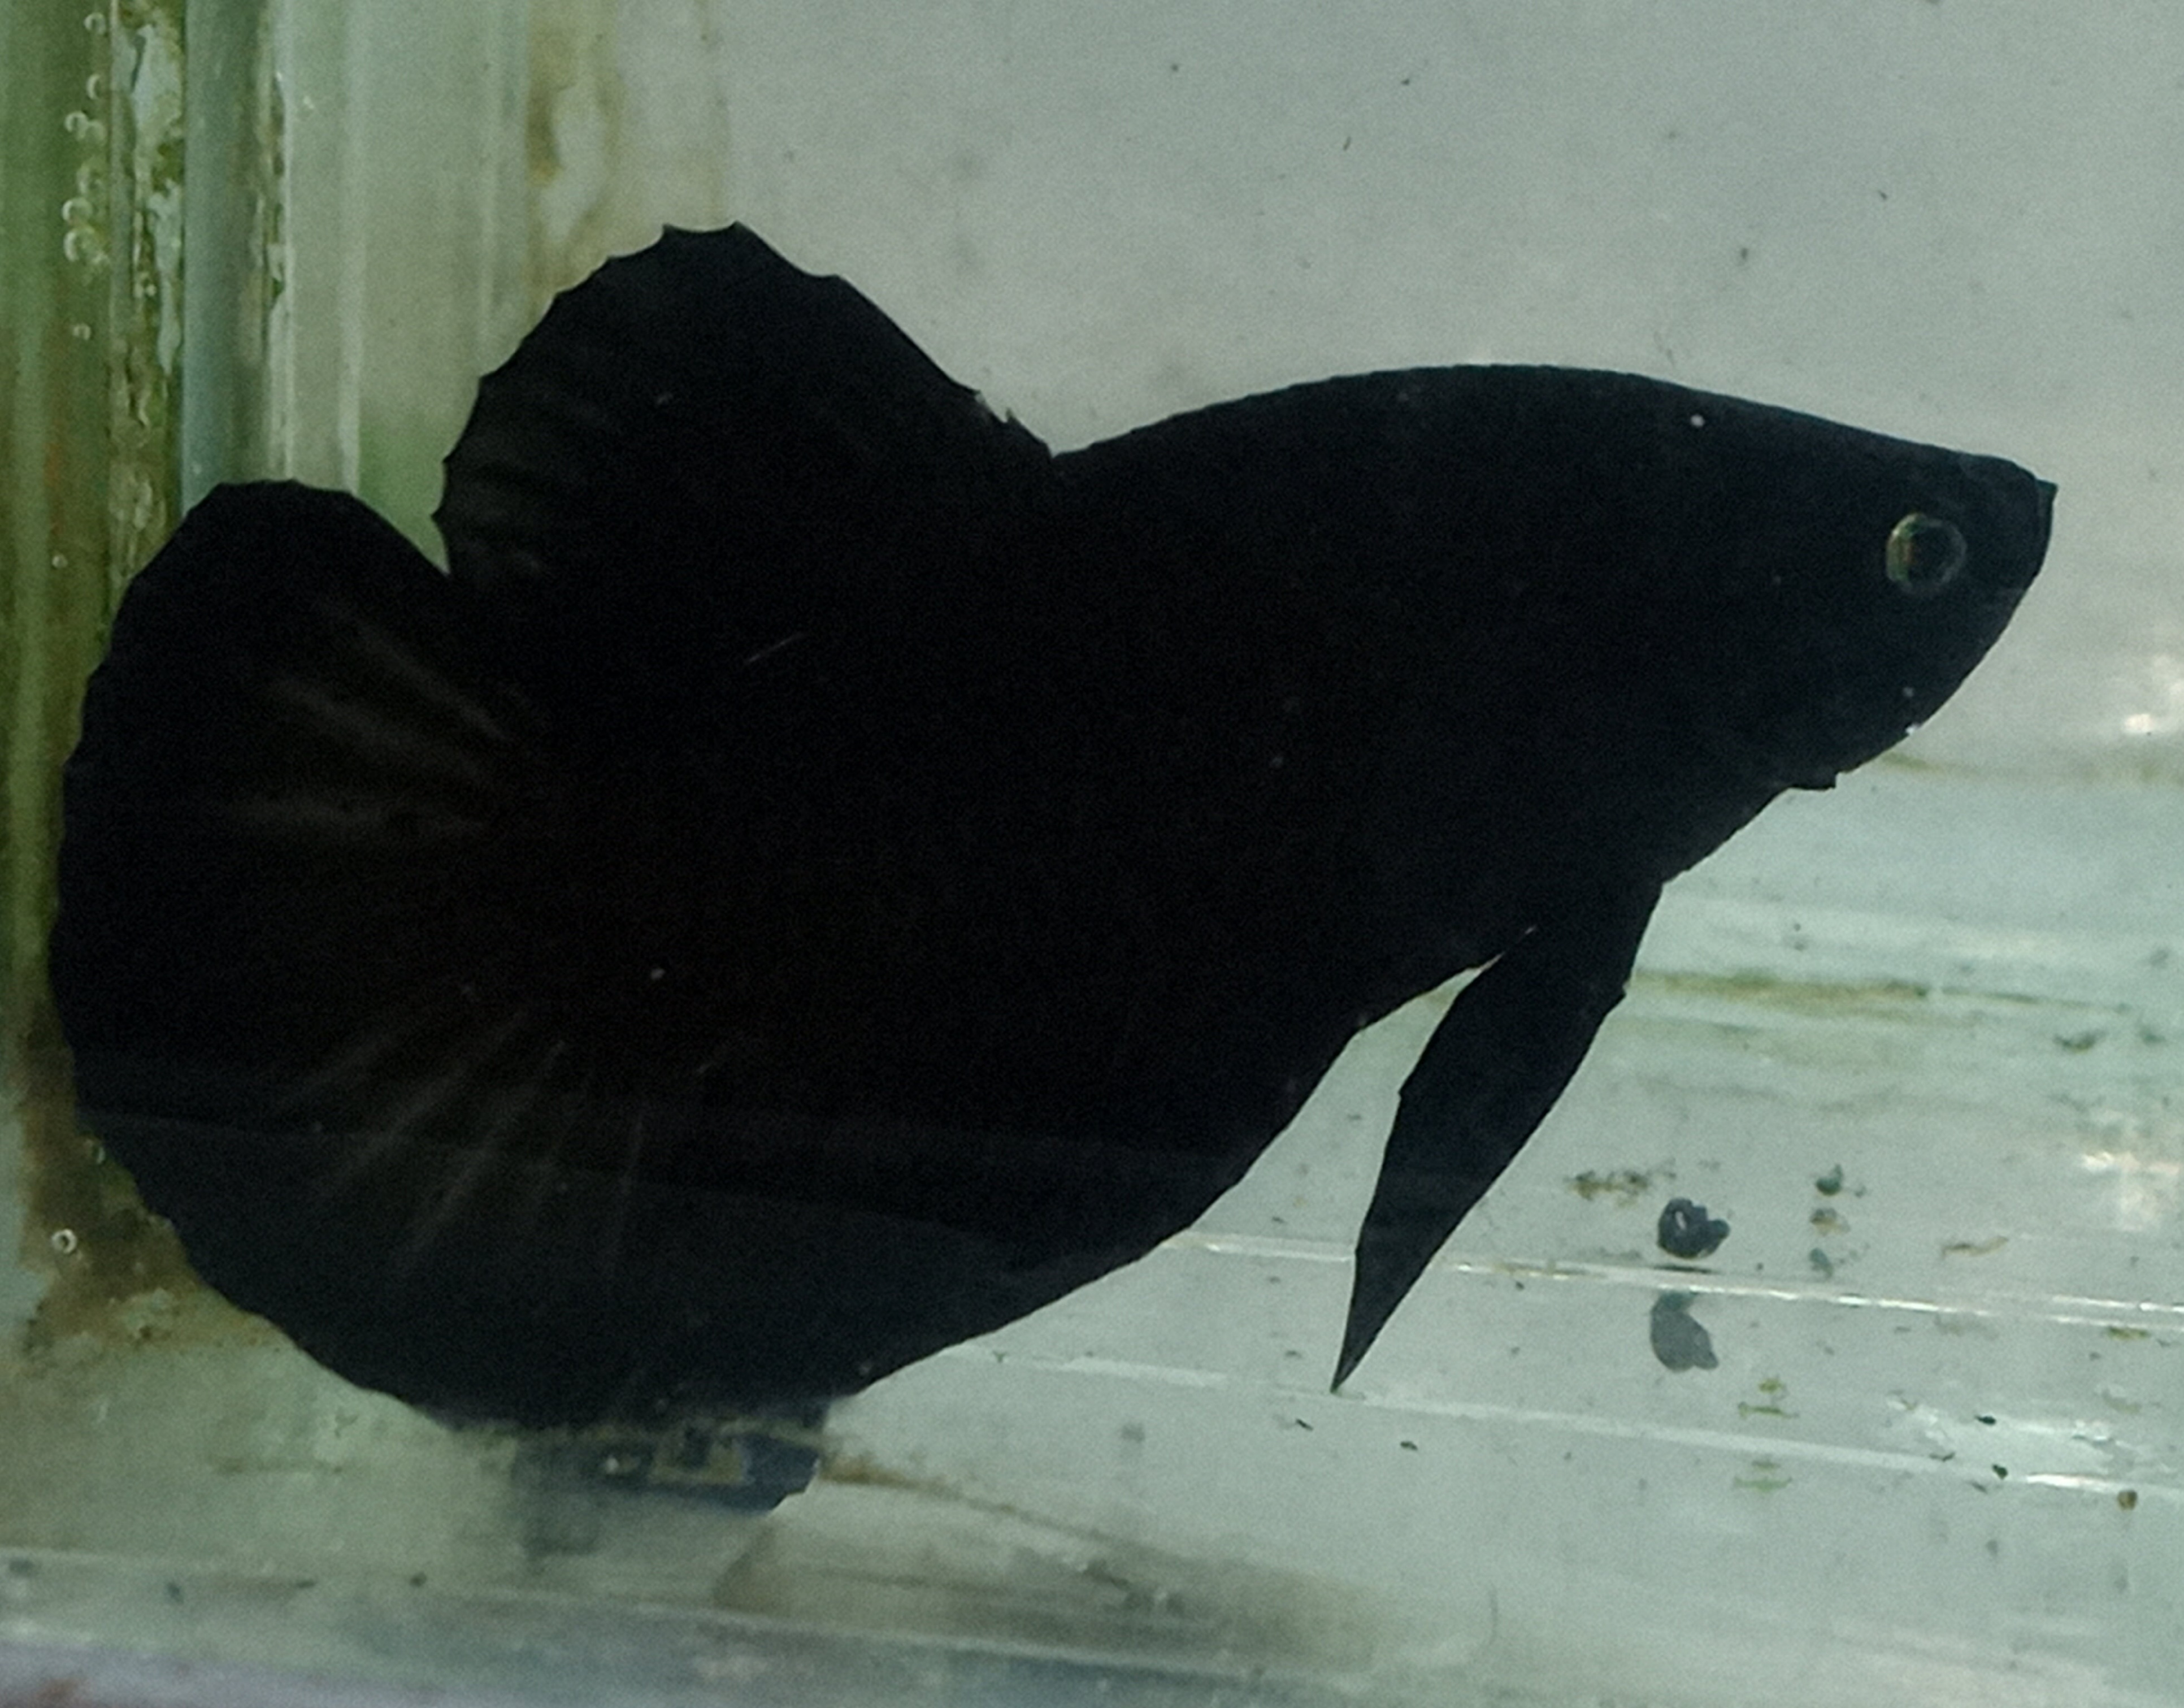
fish, fin, organism, tail, marine biology